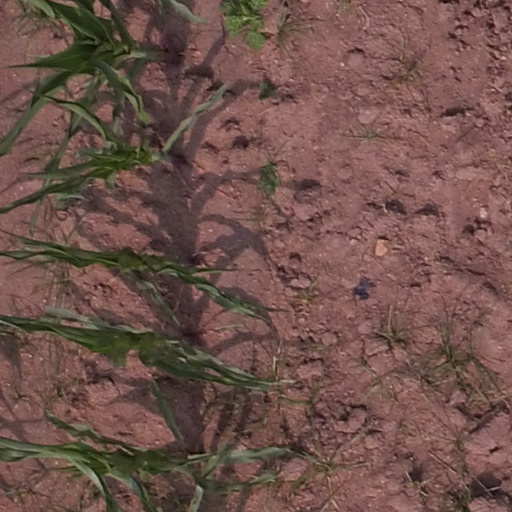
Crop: maize; corn